Guangzhou Circle

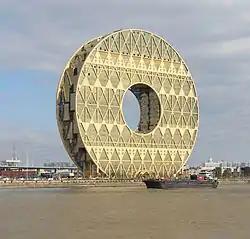

Guangzhou Circle is a landmark building located in Guangzhou, Guangdong province, China. It is the headquarters of the Hongda Xingye Group and the Guangdong Plastic Exchange (GDPE), the world's largest trading centre for raw plastic material with more than €25 billion annual turnover in 2012.